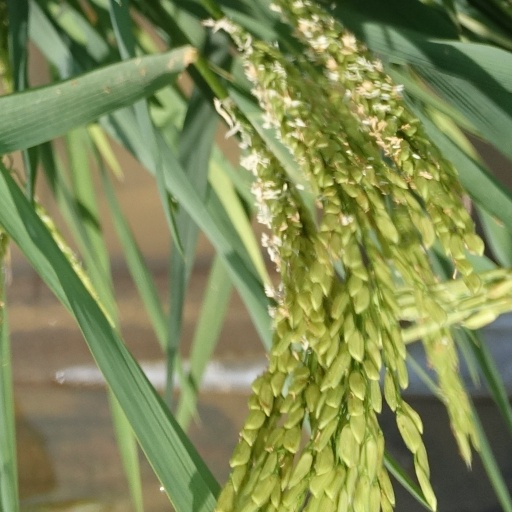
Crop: rice